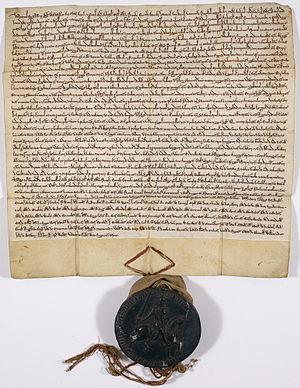
La Charte des forêts ou Charte de la forêt est promulguée en 1217, annulée par le pape, puis adoptée en 1225. Elle est à comprendre comme complément de la Magna Carta élaborée en 1215 en Angleterre.